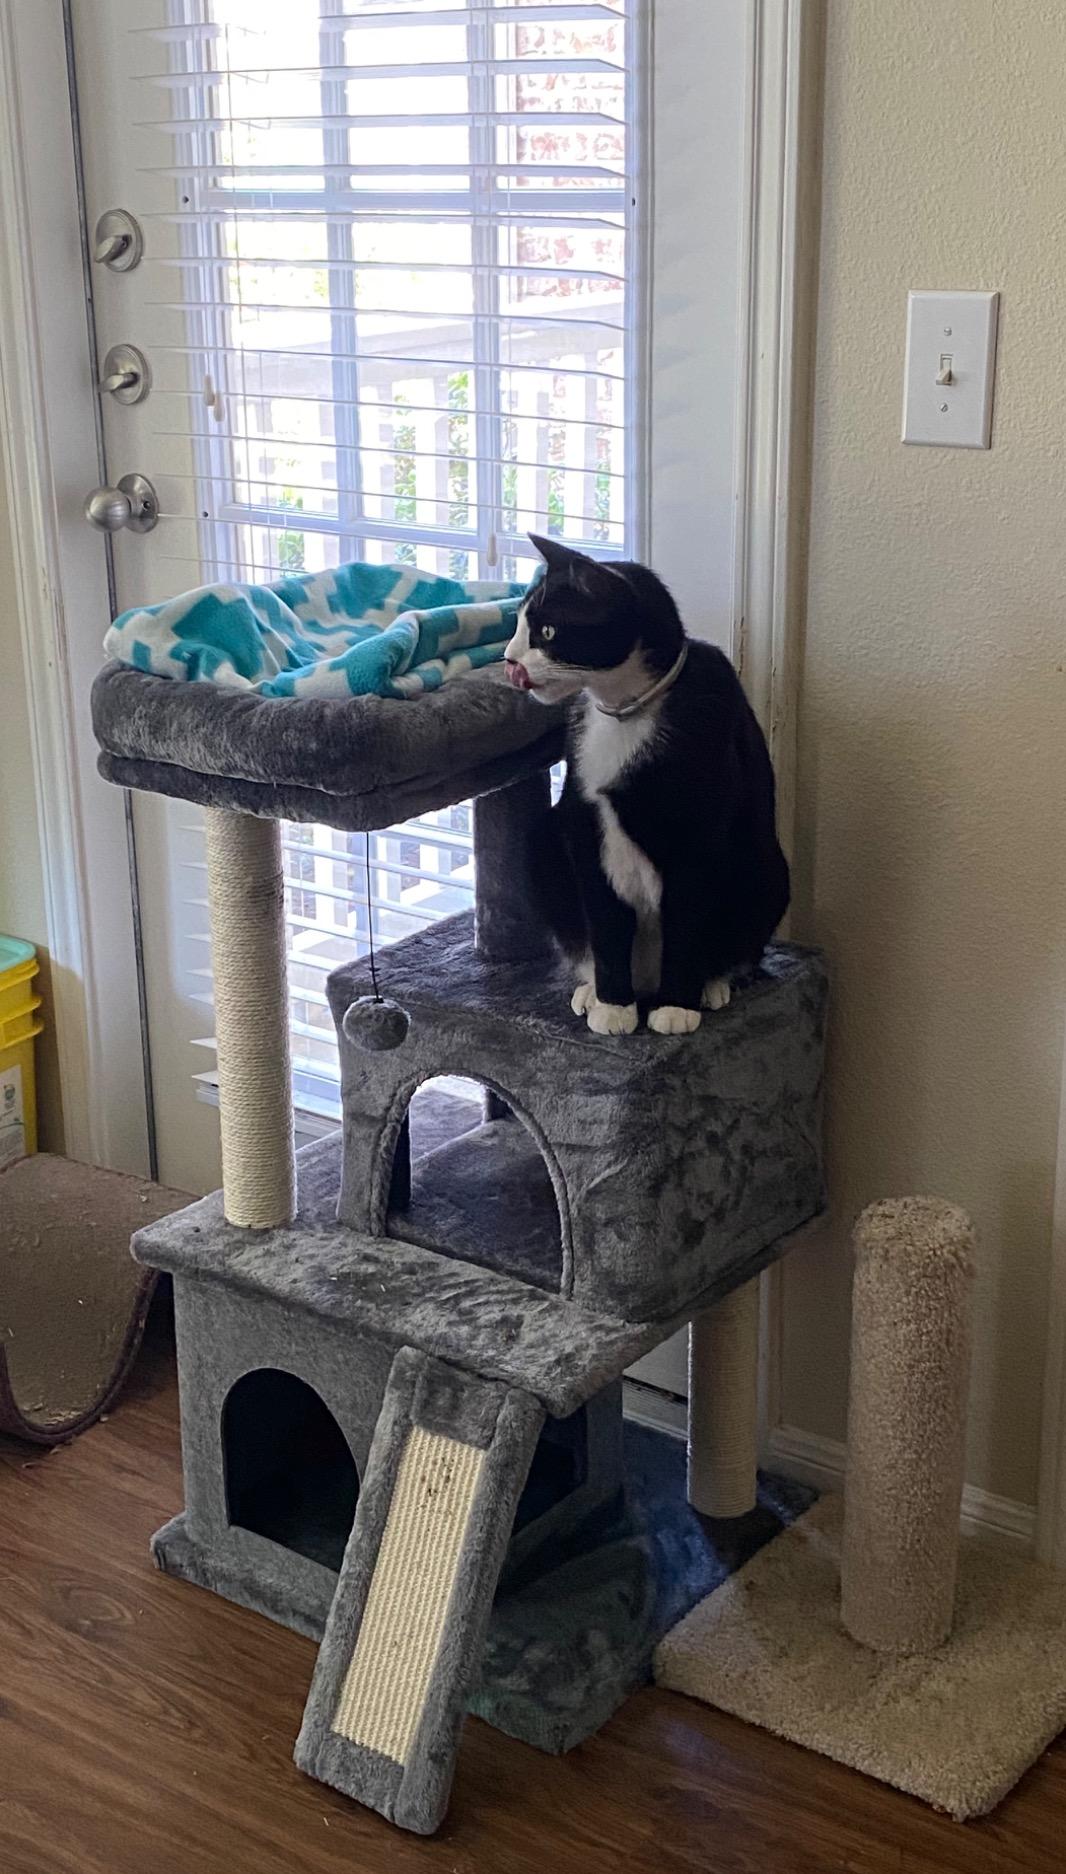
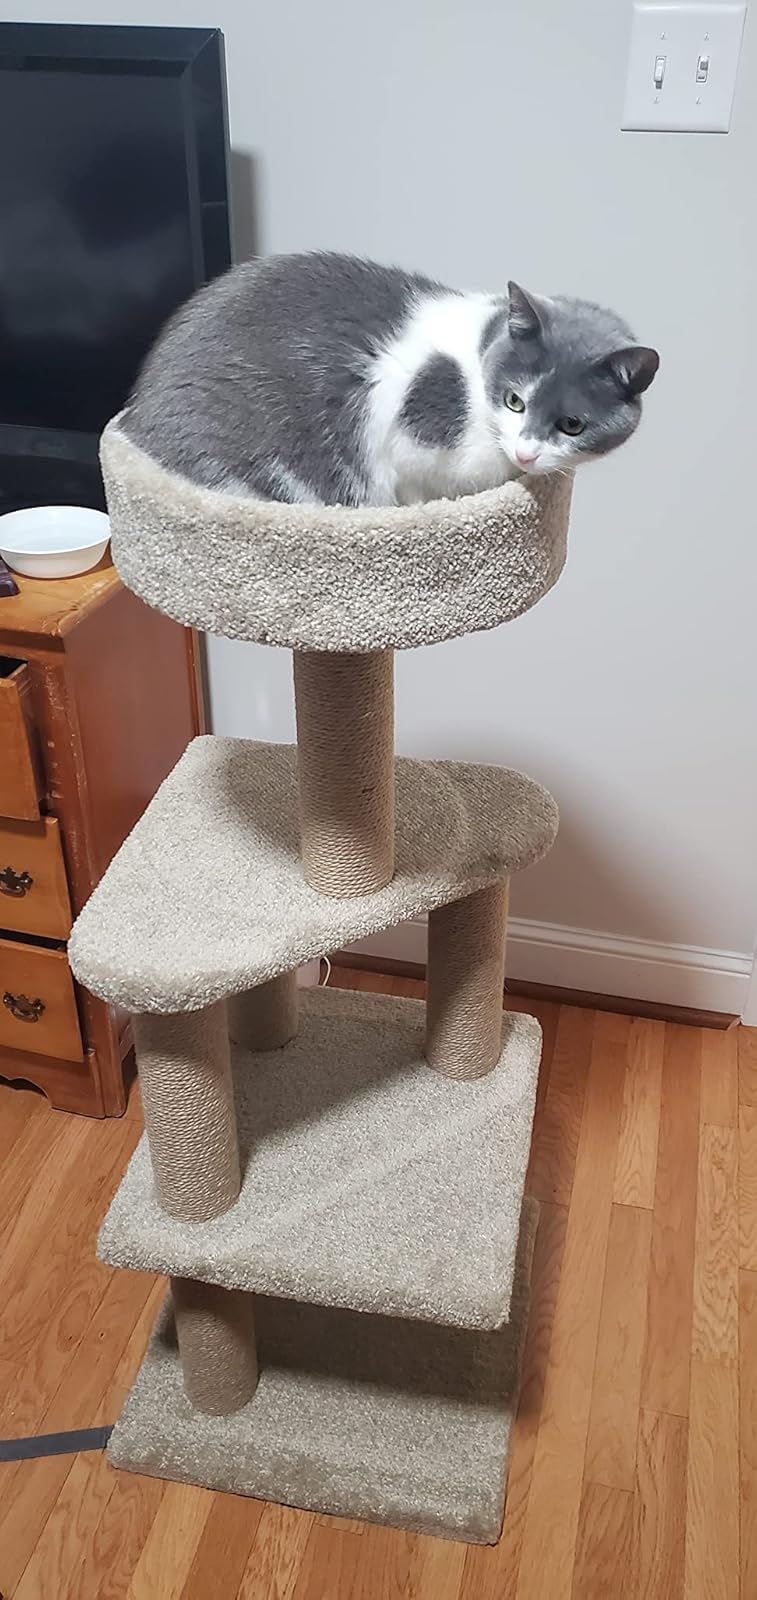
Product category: items_cat tree
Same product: no